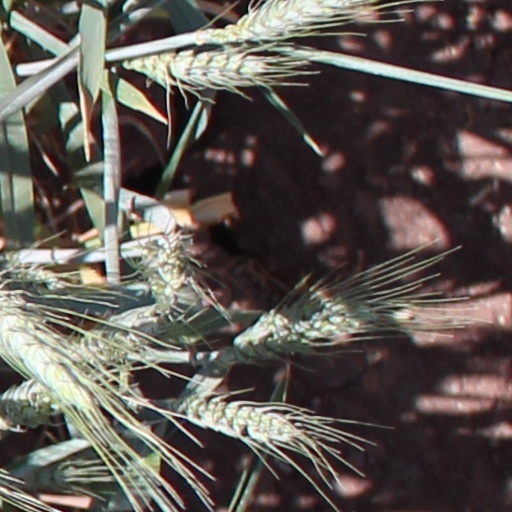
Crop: wheat